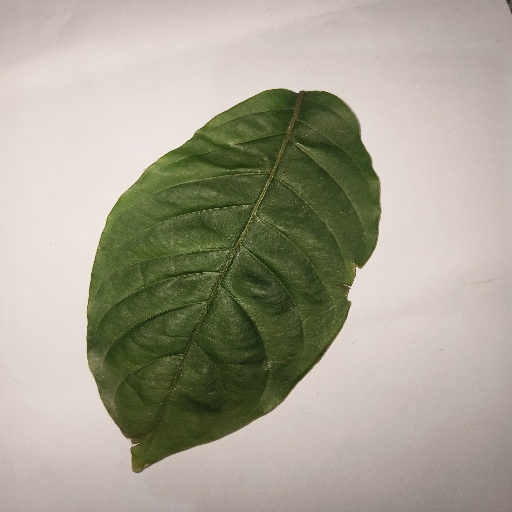
Species: HariTaki
Leaf condition: Shot Hole